Zastava M55

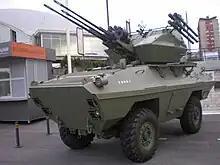
M55 A4 M1 (BOV-3)

The standard towed version of the M55 introduced in 1971, is intended for infantry use.